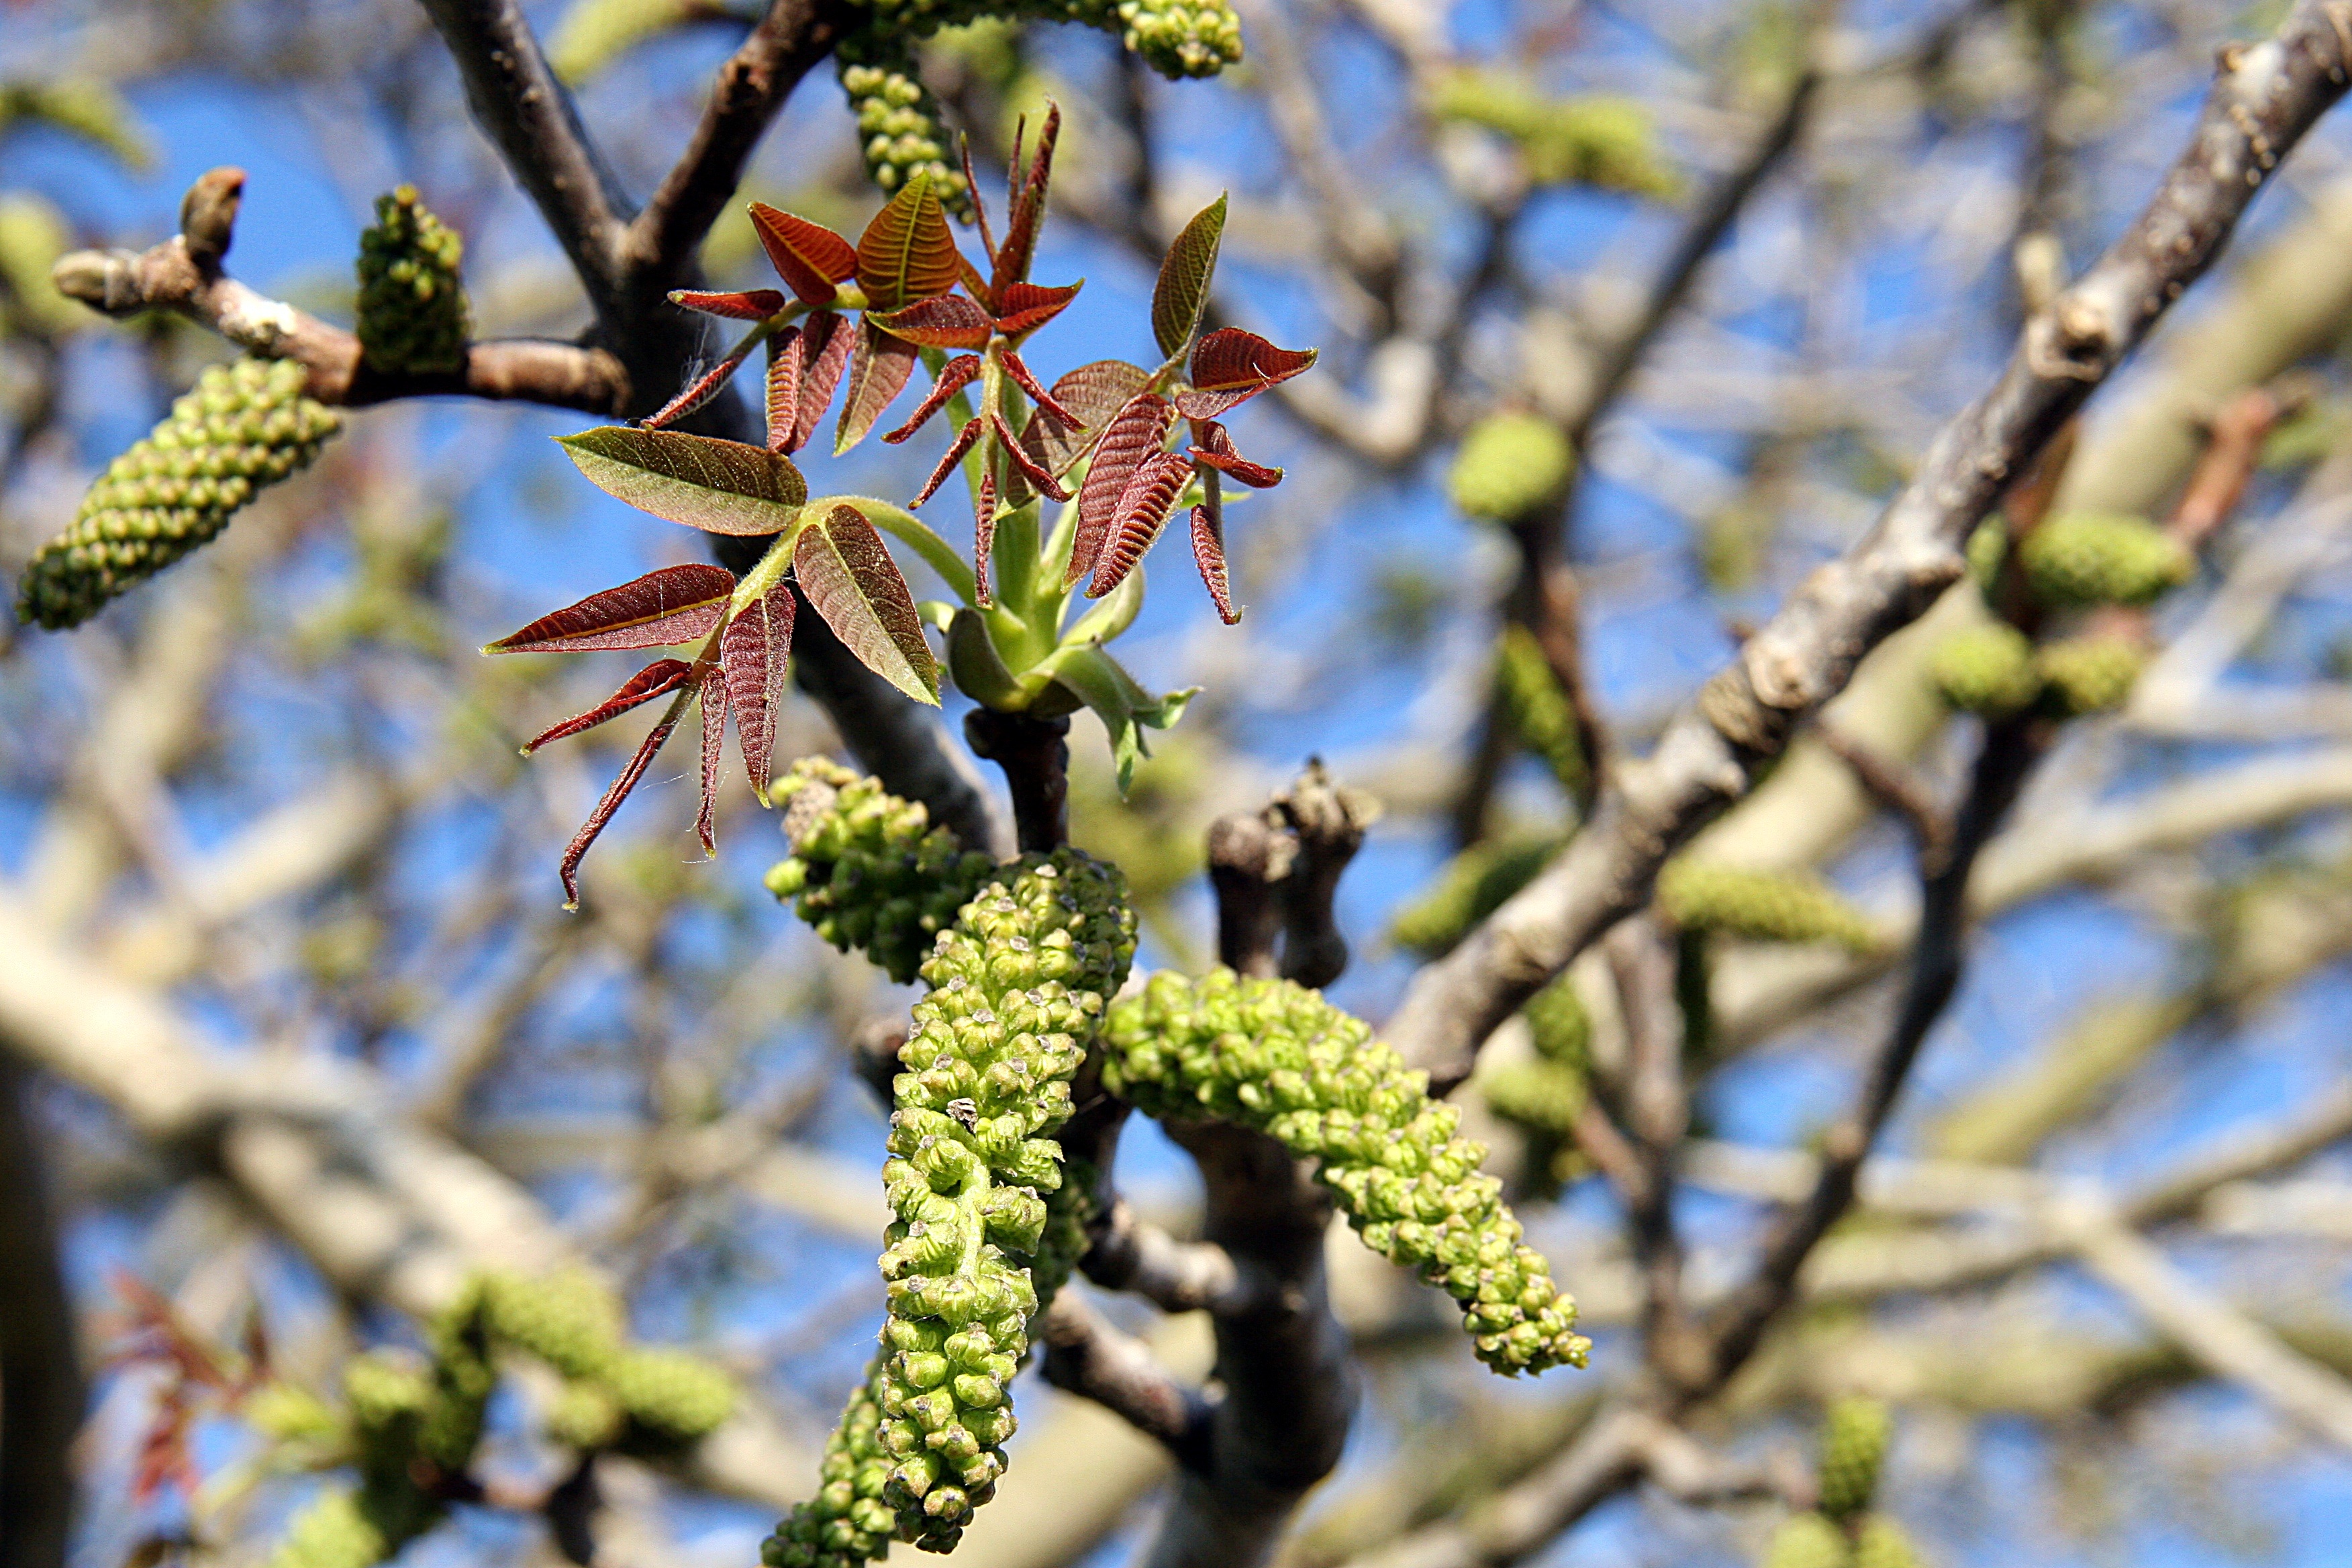
tree, nature, branch, blossom, plant, fruit, leaf, flower, food, spring, green, produce, autumn, botany, flora, season, trees, leaves, colors, vegetation, shrub, branches, flowering, flowering plant, woody plant, land plant